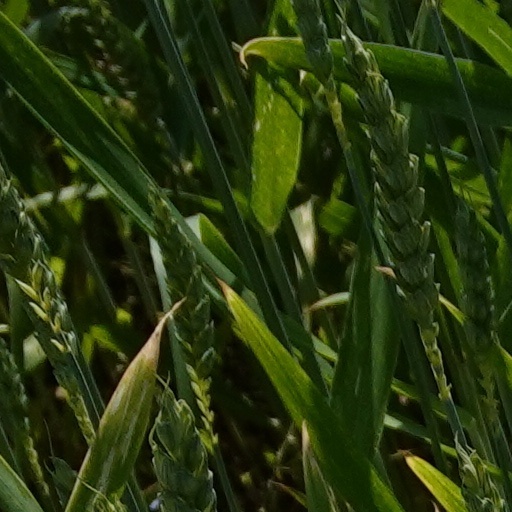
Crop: wheat